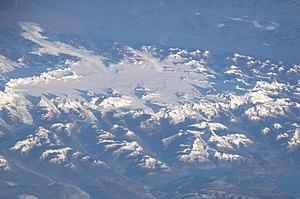
Le champ de glace Nord de Patagonie est un champ de glace du Chili situé en Patagonie, dans la cordillère des Andes. Il a une superficie d'environ 4 200 km² et se trouve intégralement à l'intérieur de la région Aisén del General Carlos Ibáñez del Campo. Ses dimensions sont approximativement de 120 kilomètres de longueur dans le sens nord-sud sur 50 kilomètres de largeur dans le sens est-ouest.
Un champ de glace est une zone de moins de 50 000 km² de glace qui se retrouve souvent dans les climats plus froids et à des altitudes élevées où les précipitations sont suffisantes. Il s'agit d'une vaste zone de glaciers de vallée interconnectés dont les plus hauts sommets s'élèvent comme nunataks.